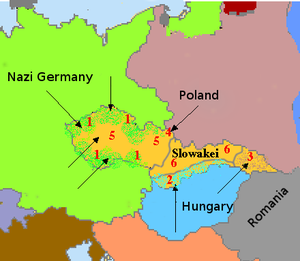
Münchenaftalen
1. Tyskland besætter Sudetenland (efterår 1938)